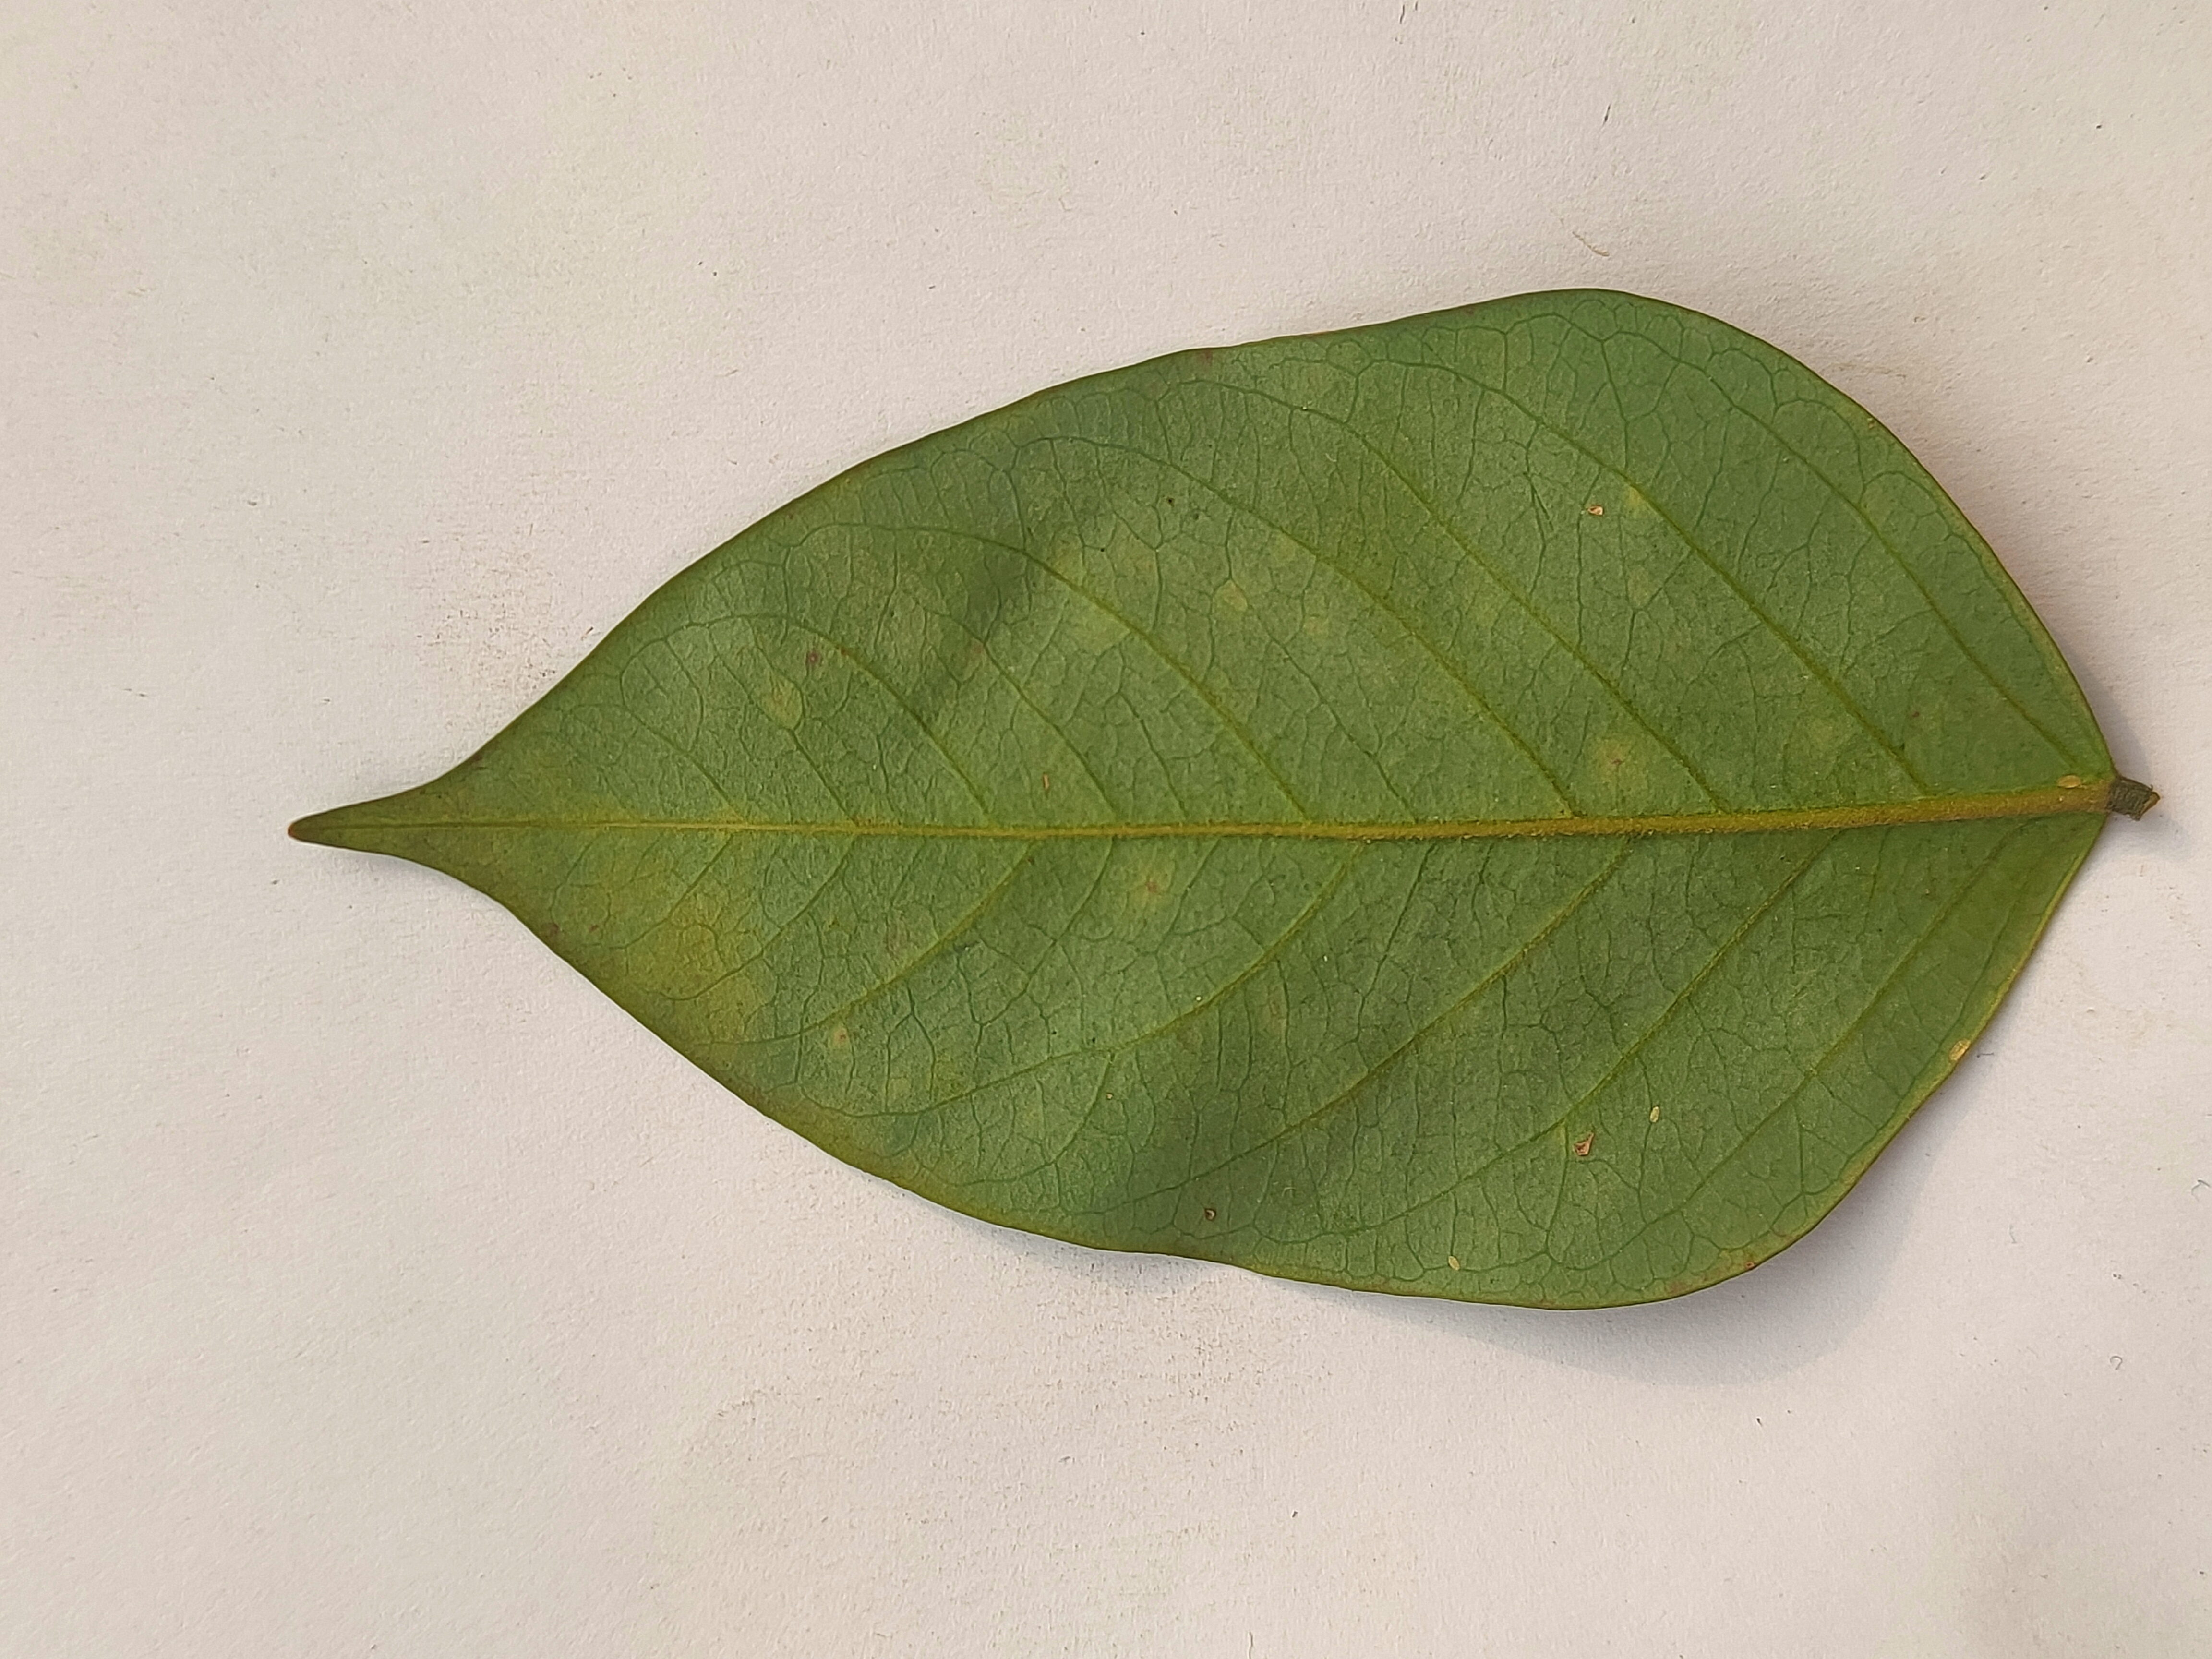
Leaf variety: Star Fruit